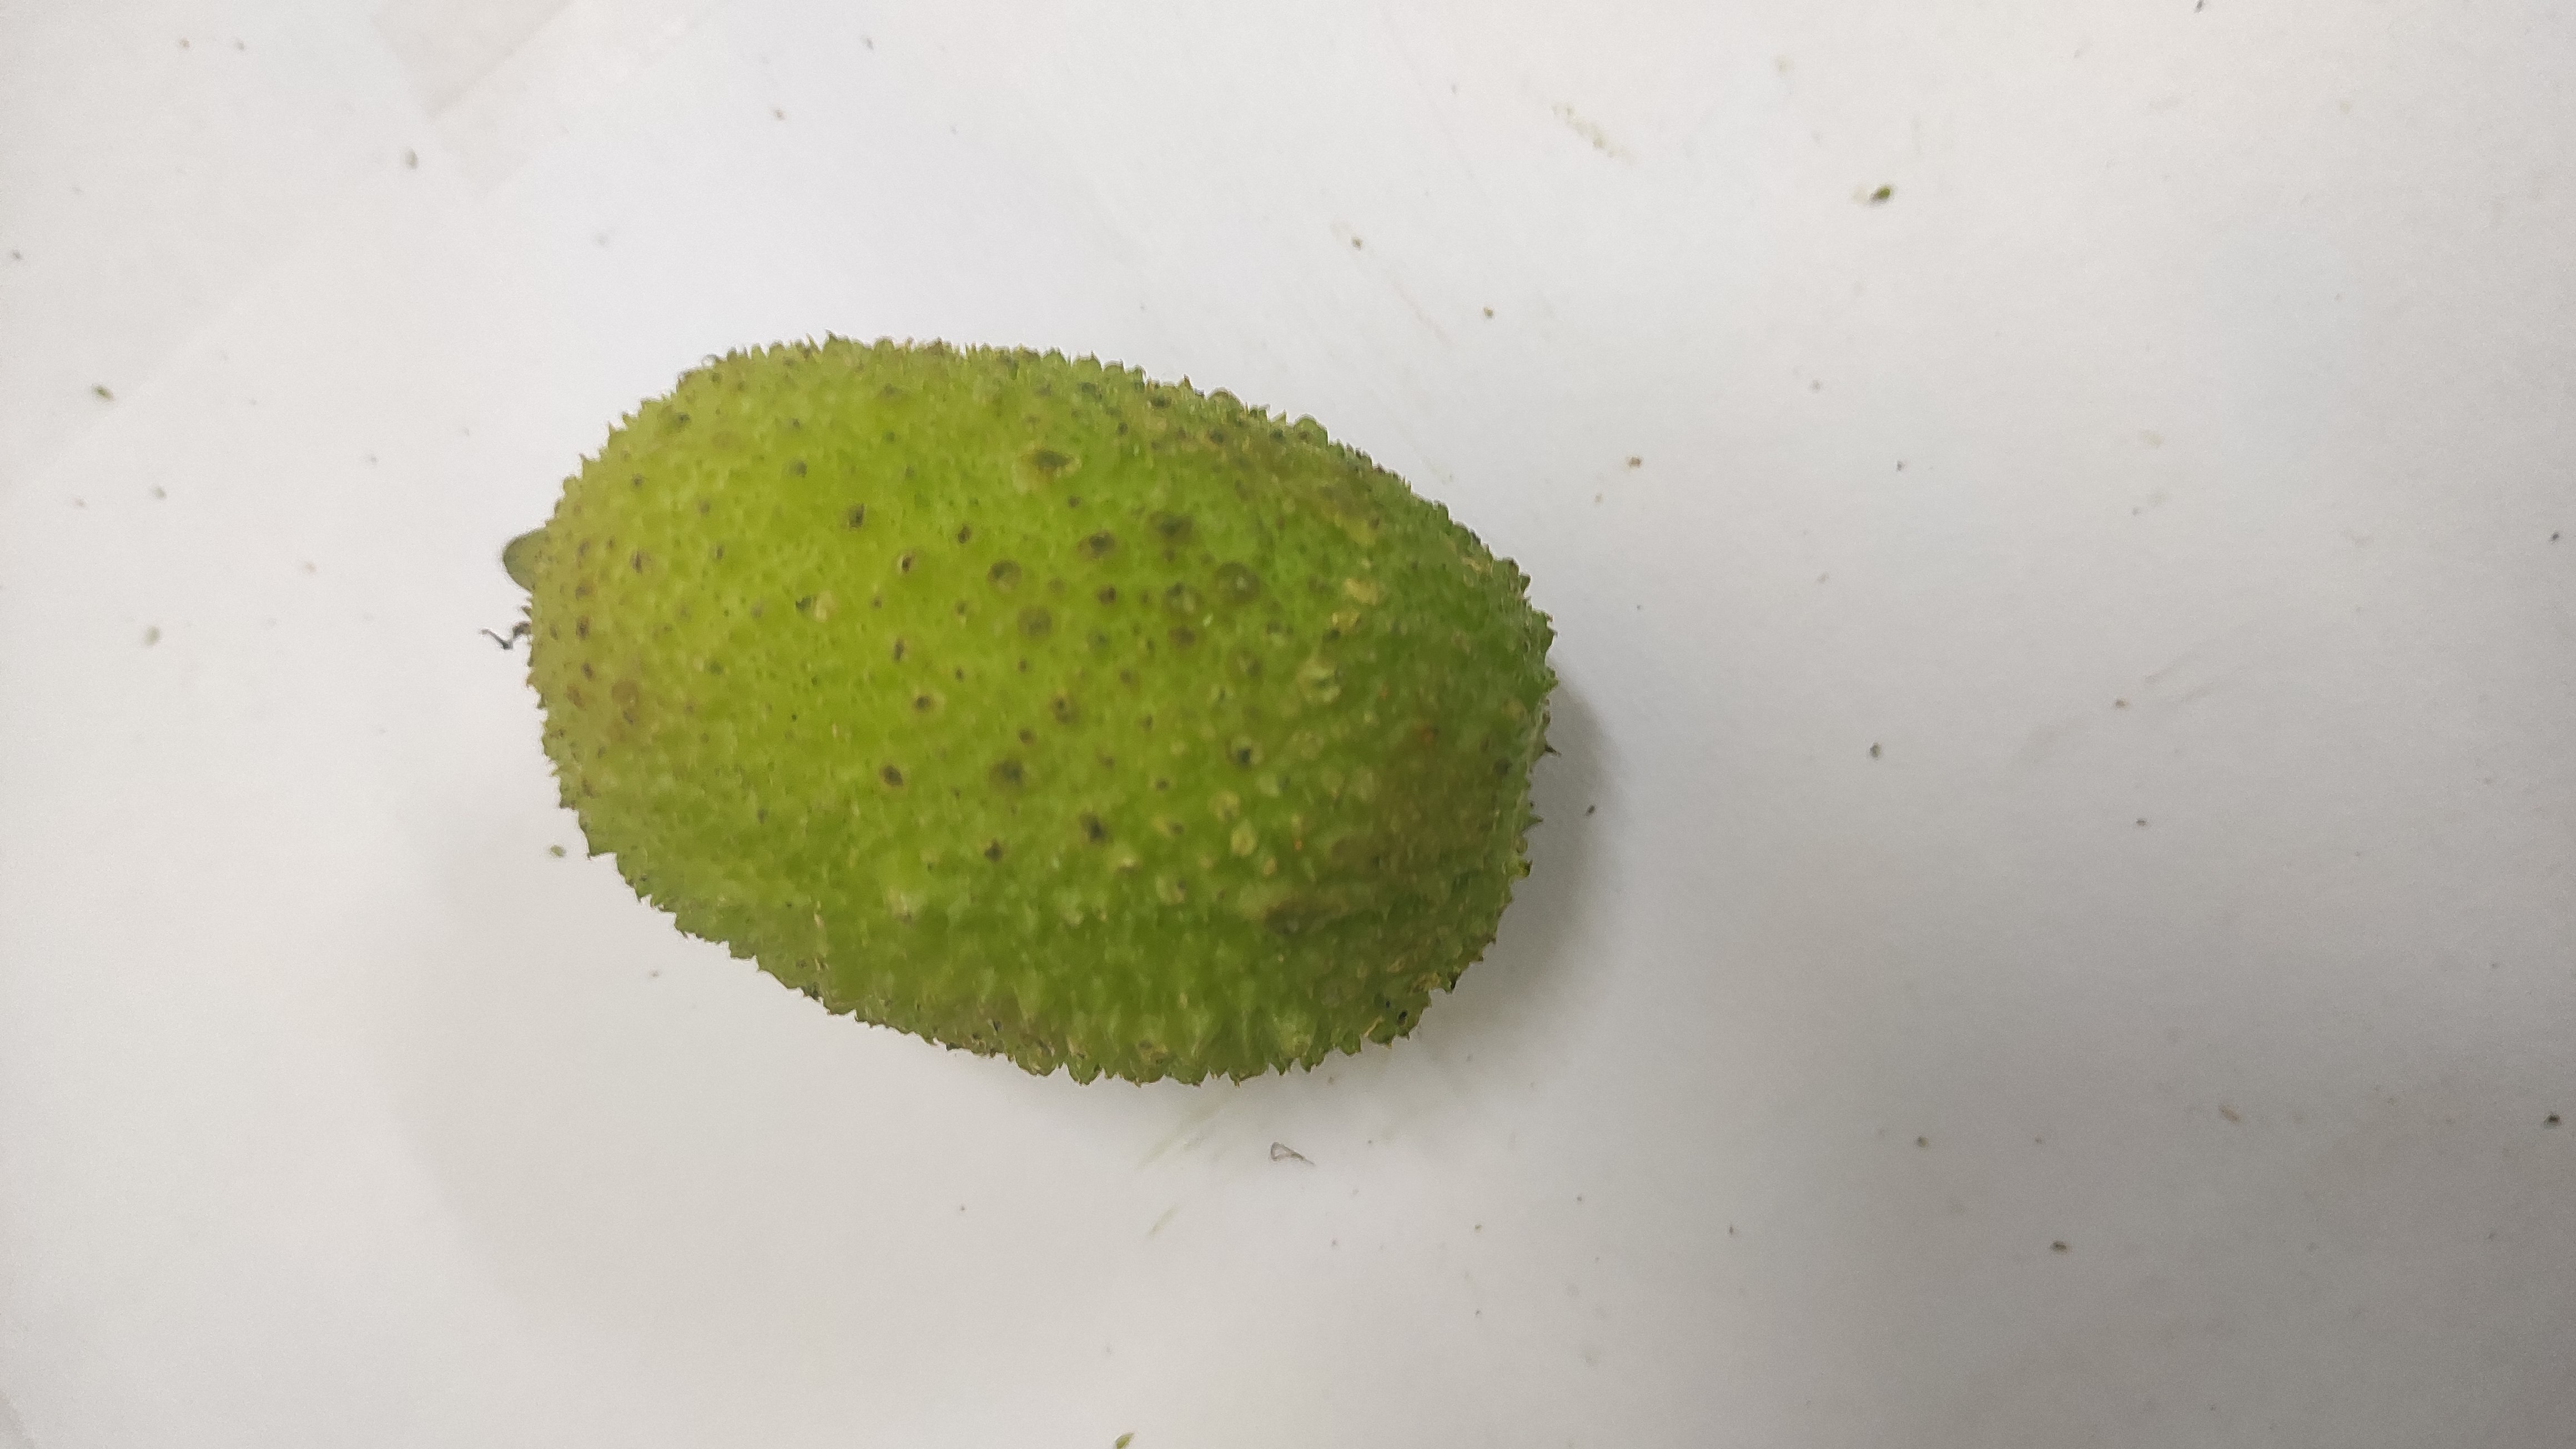
Crop: Spiny Gourd
Condition: Fresh